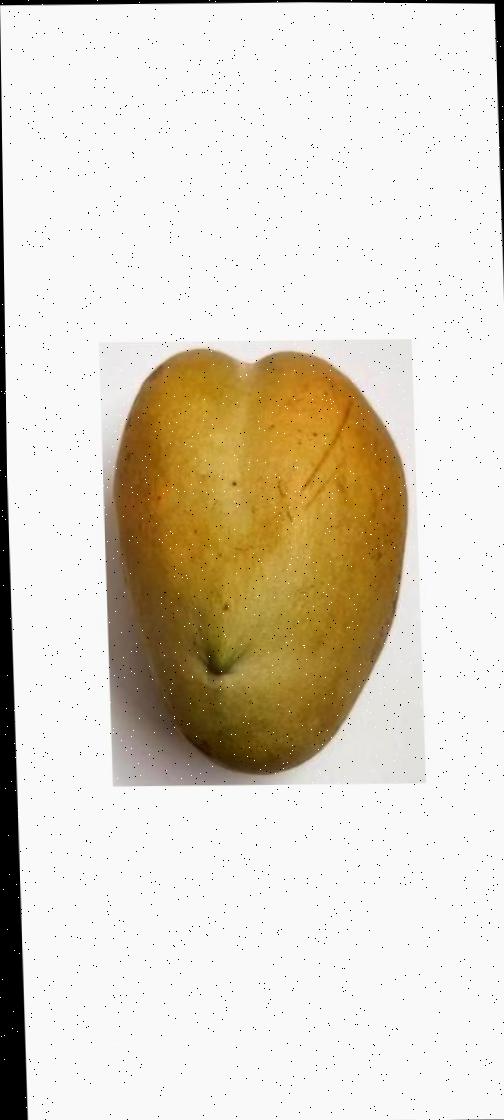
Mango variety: Bari-11